Double Butte Cemetery

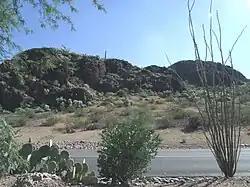

For the next decade, Double Butte grew to become Tempe's primary burial place. The economic situation in the 1920s and 30's also had its effects on the cemetery. The Tempe Cemetery Company was in dire financial straits, and the cemetery itself suffered immensely as a result. Many of the graves were sunken and the area around them, such as the trees and grass, began to die because of lack of water and care.